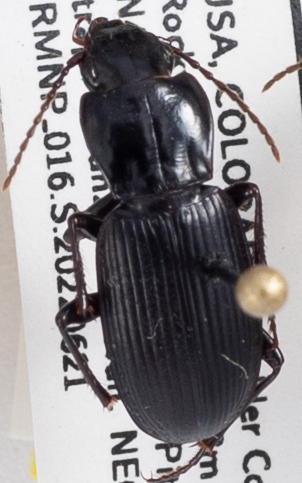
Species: Pterostichus protractus
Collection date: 2022-06-21
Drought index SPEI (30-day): -0.244
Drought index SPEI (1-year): -1.118
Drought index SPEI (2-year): -1.19